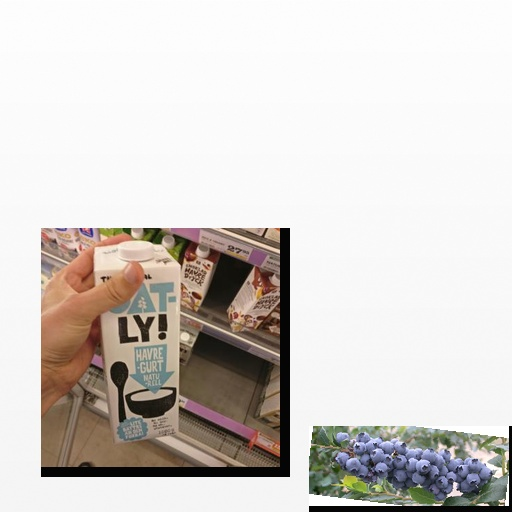
Food items: blueberry, oat_yogurt